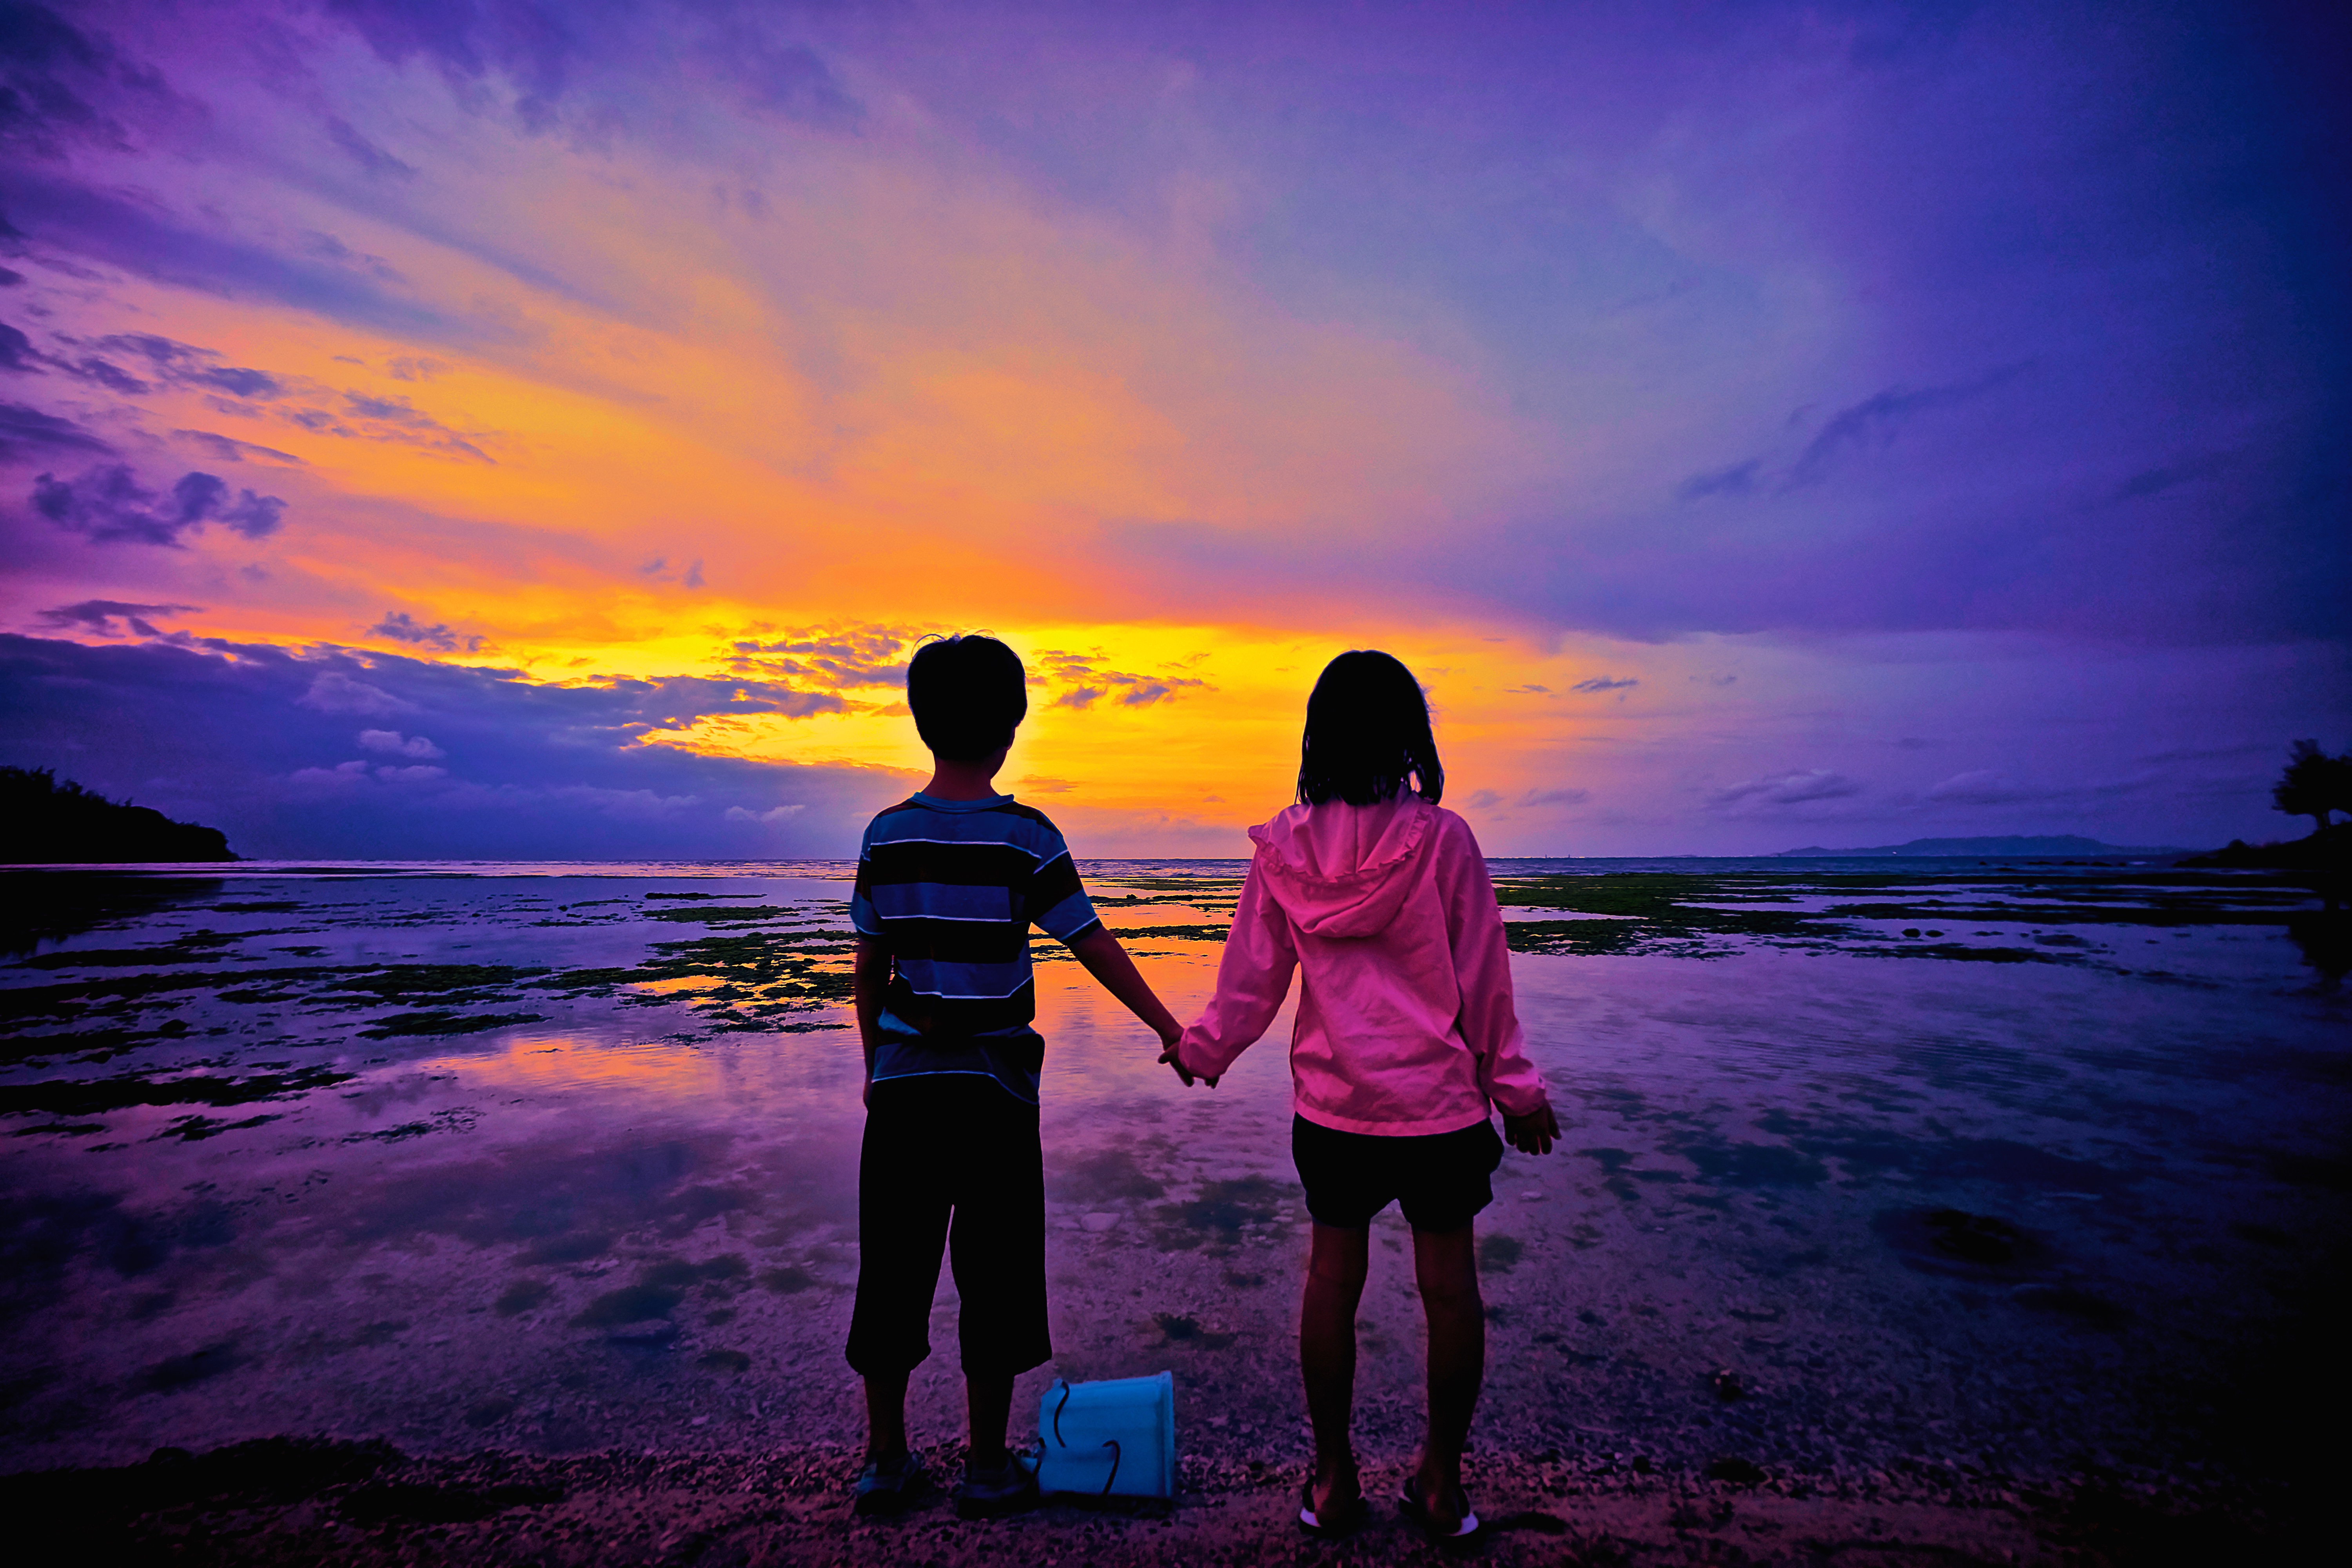
beach, sea, coast, ocean, horizon, cloud, sunrise, sunset, sunlight, morning, dawn, dusk, evening, japan, ties, dreams, okinawa, sunsettime, malibubeach, twins, afterglow